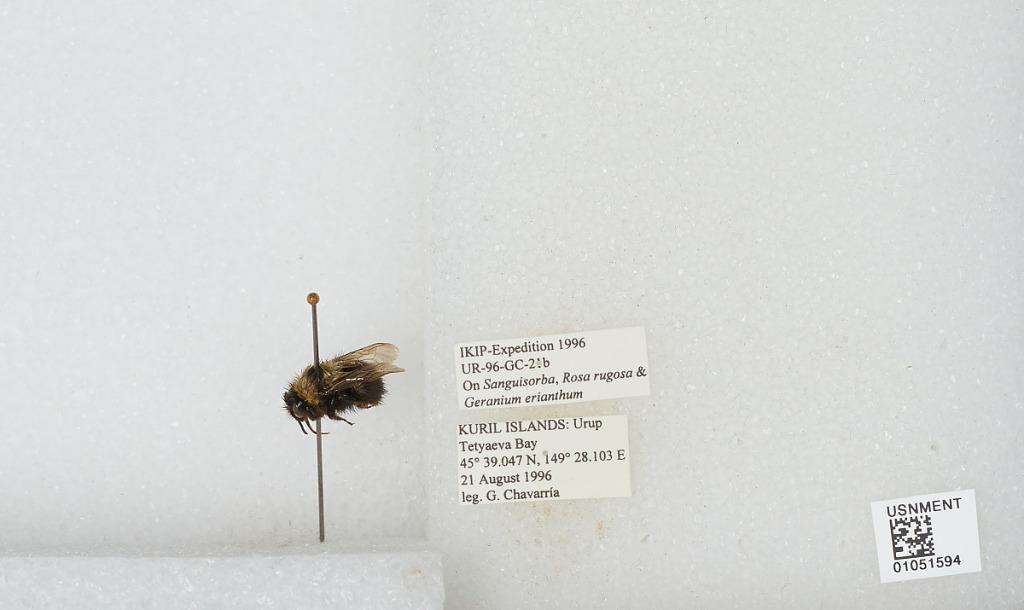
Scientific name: Bombus sp.
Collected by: G. Chavarria
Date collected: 1996-8-21
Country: Russia
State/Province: Sakhalin
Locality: Urup Island, Tetyaeva Bay, Kuril Islands
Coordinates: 45.6508, 149.468